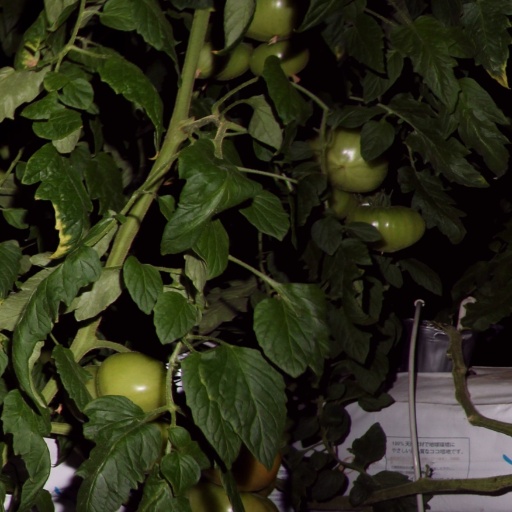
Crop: tomato